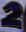
Number: 2